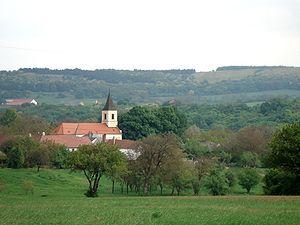
Bakonykúti est un village et une commune du comitat de Fejér en Hongrie.
Fejér est un comitat du centre de la Hongrie.